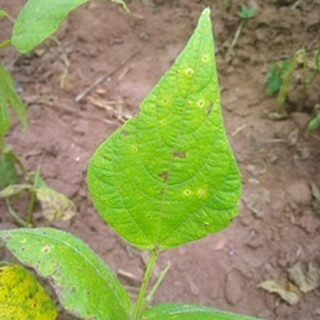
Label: bean_angular_leaf_spot